Classical Anatolia

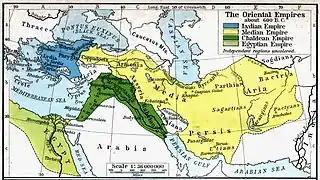
Oriental empires c. 600 BC

Lydia had become the predominant power in western Anatolia by the 7th century BC, although often subject to Assyrian control. The Lydian empire gained independence from Assyria by the end of the 7th century. The flourishing of Lydia during the first half of the 6th century BC is also dubbed the Lydian Empire period. Although the Iranian peoples had existed in the area south of the Caspian Sea (Iranian Plateau) from pre-historic times, their major influence began when the Medes united them in 625 BC allowing them to sweep away the Assyrian Empire shortly after, when Cyaxares (625–585 BC) led the invasion in 612 BC. Lydian king Sadyattes (ruled c. 624/1–610/609 BC) joined forces with Cyaxares the Mede to drive the Cimmerians out of Anatolia. This alliance was short lived, since his successor Alyattes (ruled c. 605–560 BC) found himself being attacked by Cyaxares, although the neighbouring king of Cilicia intervened, negotiating a peace in 585 BC, whereby the Halys River in north central Anatolia was established as the Medes' frontier with Lydia. Herodotus writes: